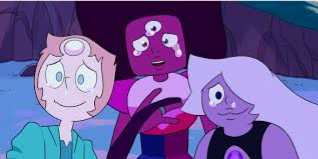
Portrait style: Cartoon Portrait